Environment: lab
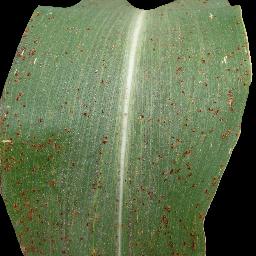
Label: common_rust